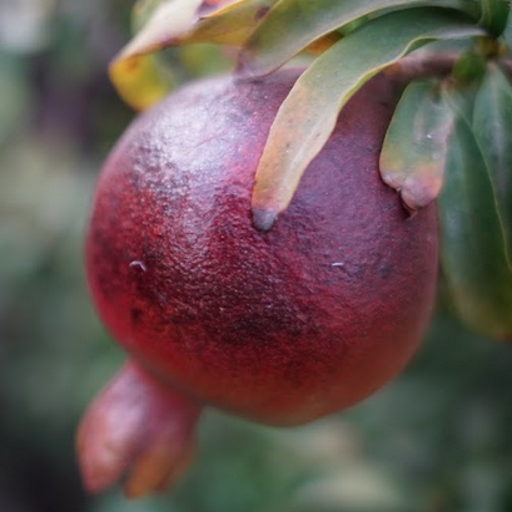
Label: Sunburn